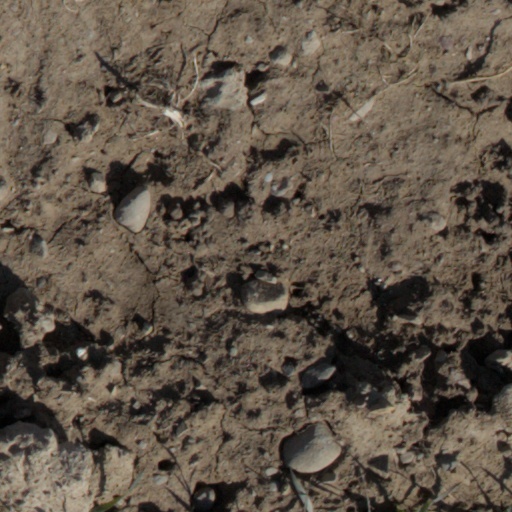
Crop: wheat